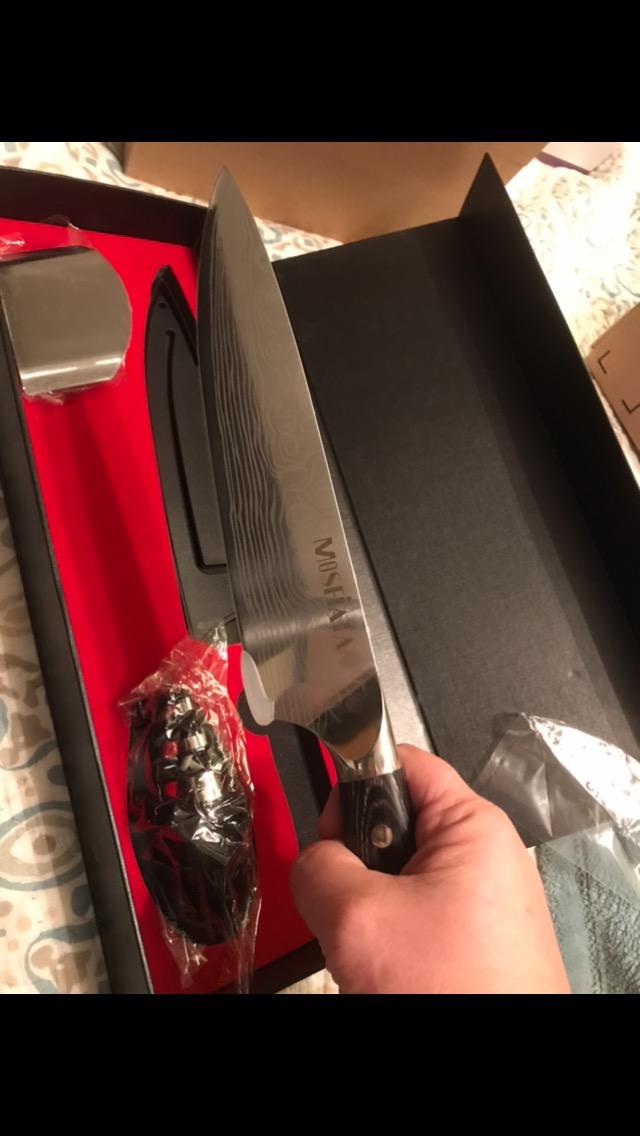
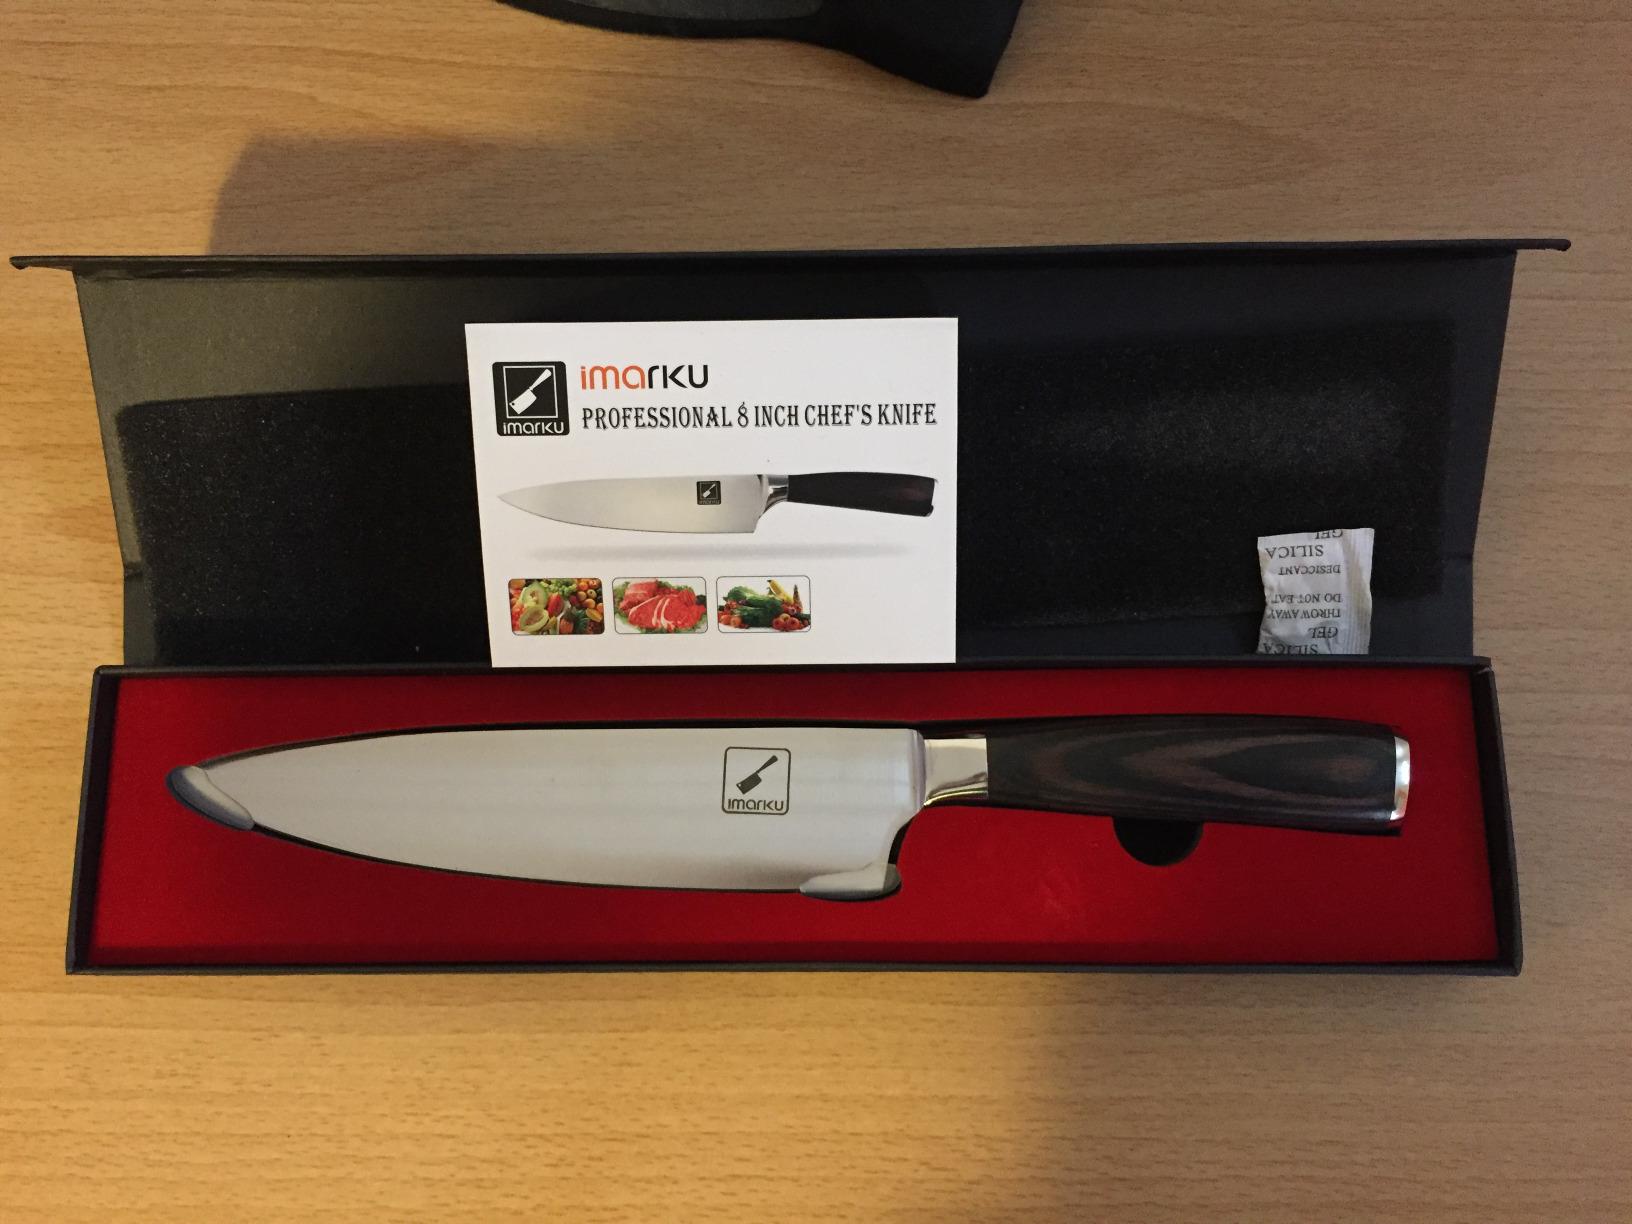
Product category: items_knife
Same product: no